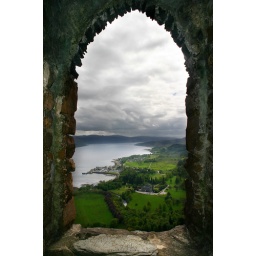
Inverary, the castle and the town. From a watch tower on a hill above the town. It's an hour's climb from the castle.